Johannes Bluyssen

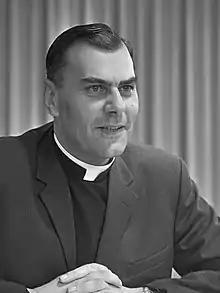
Johannes Bluyssen in 1968.

Johannes Willem Maria Bluyssen or Bluijssen (10 April 1926 in Nijmegen − 8 August 2013) was a Dutch Catholic bishop.